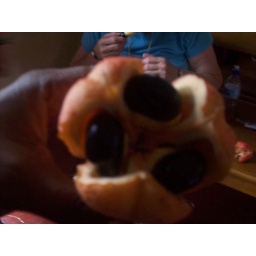
Ackee, the national fruit and food of Jamaica, opened. The edible part is the yellowish flesh around the bottoms of the black seeds.